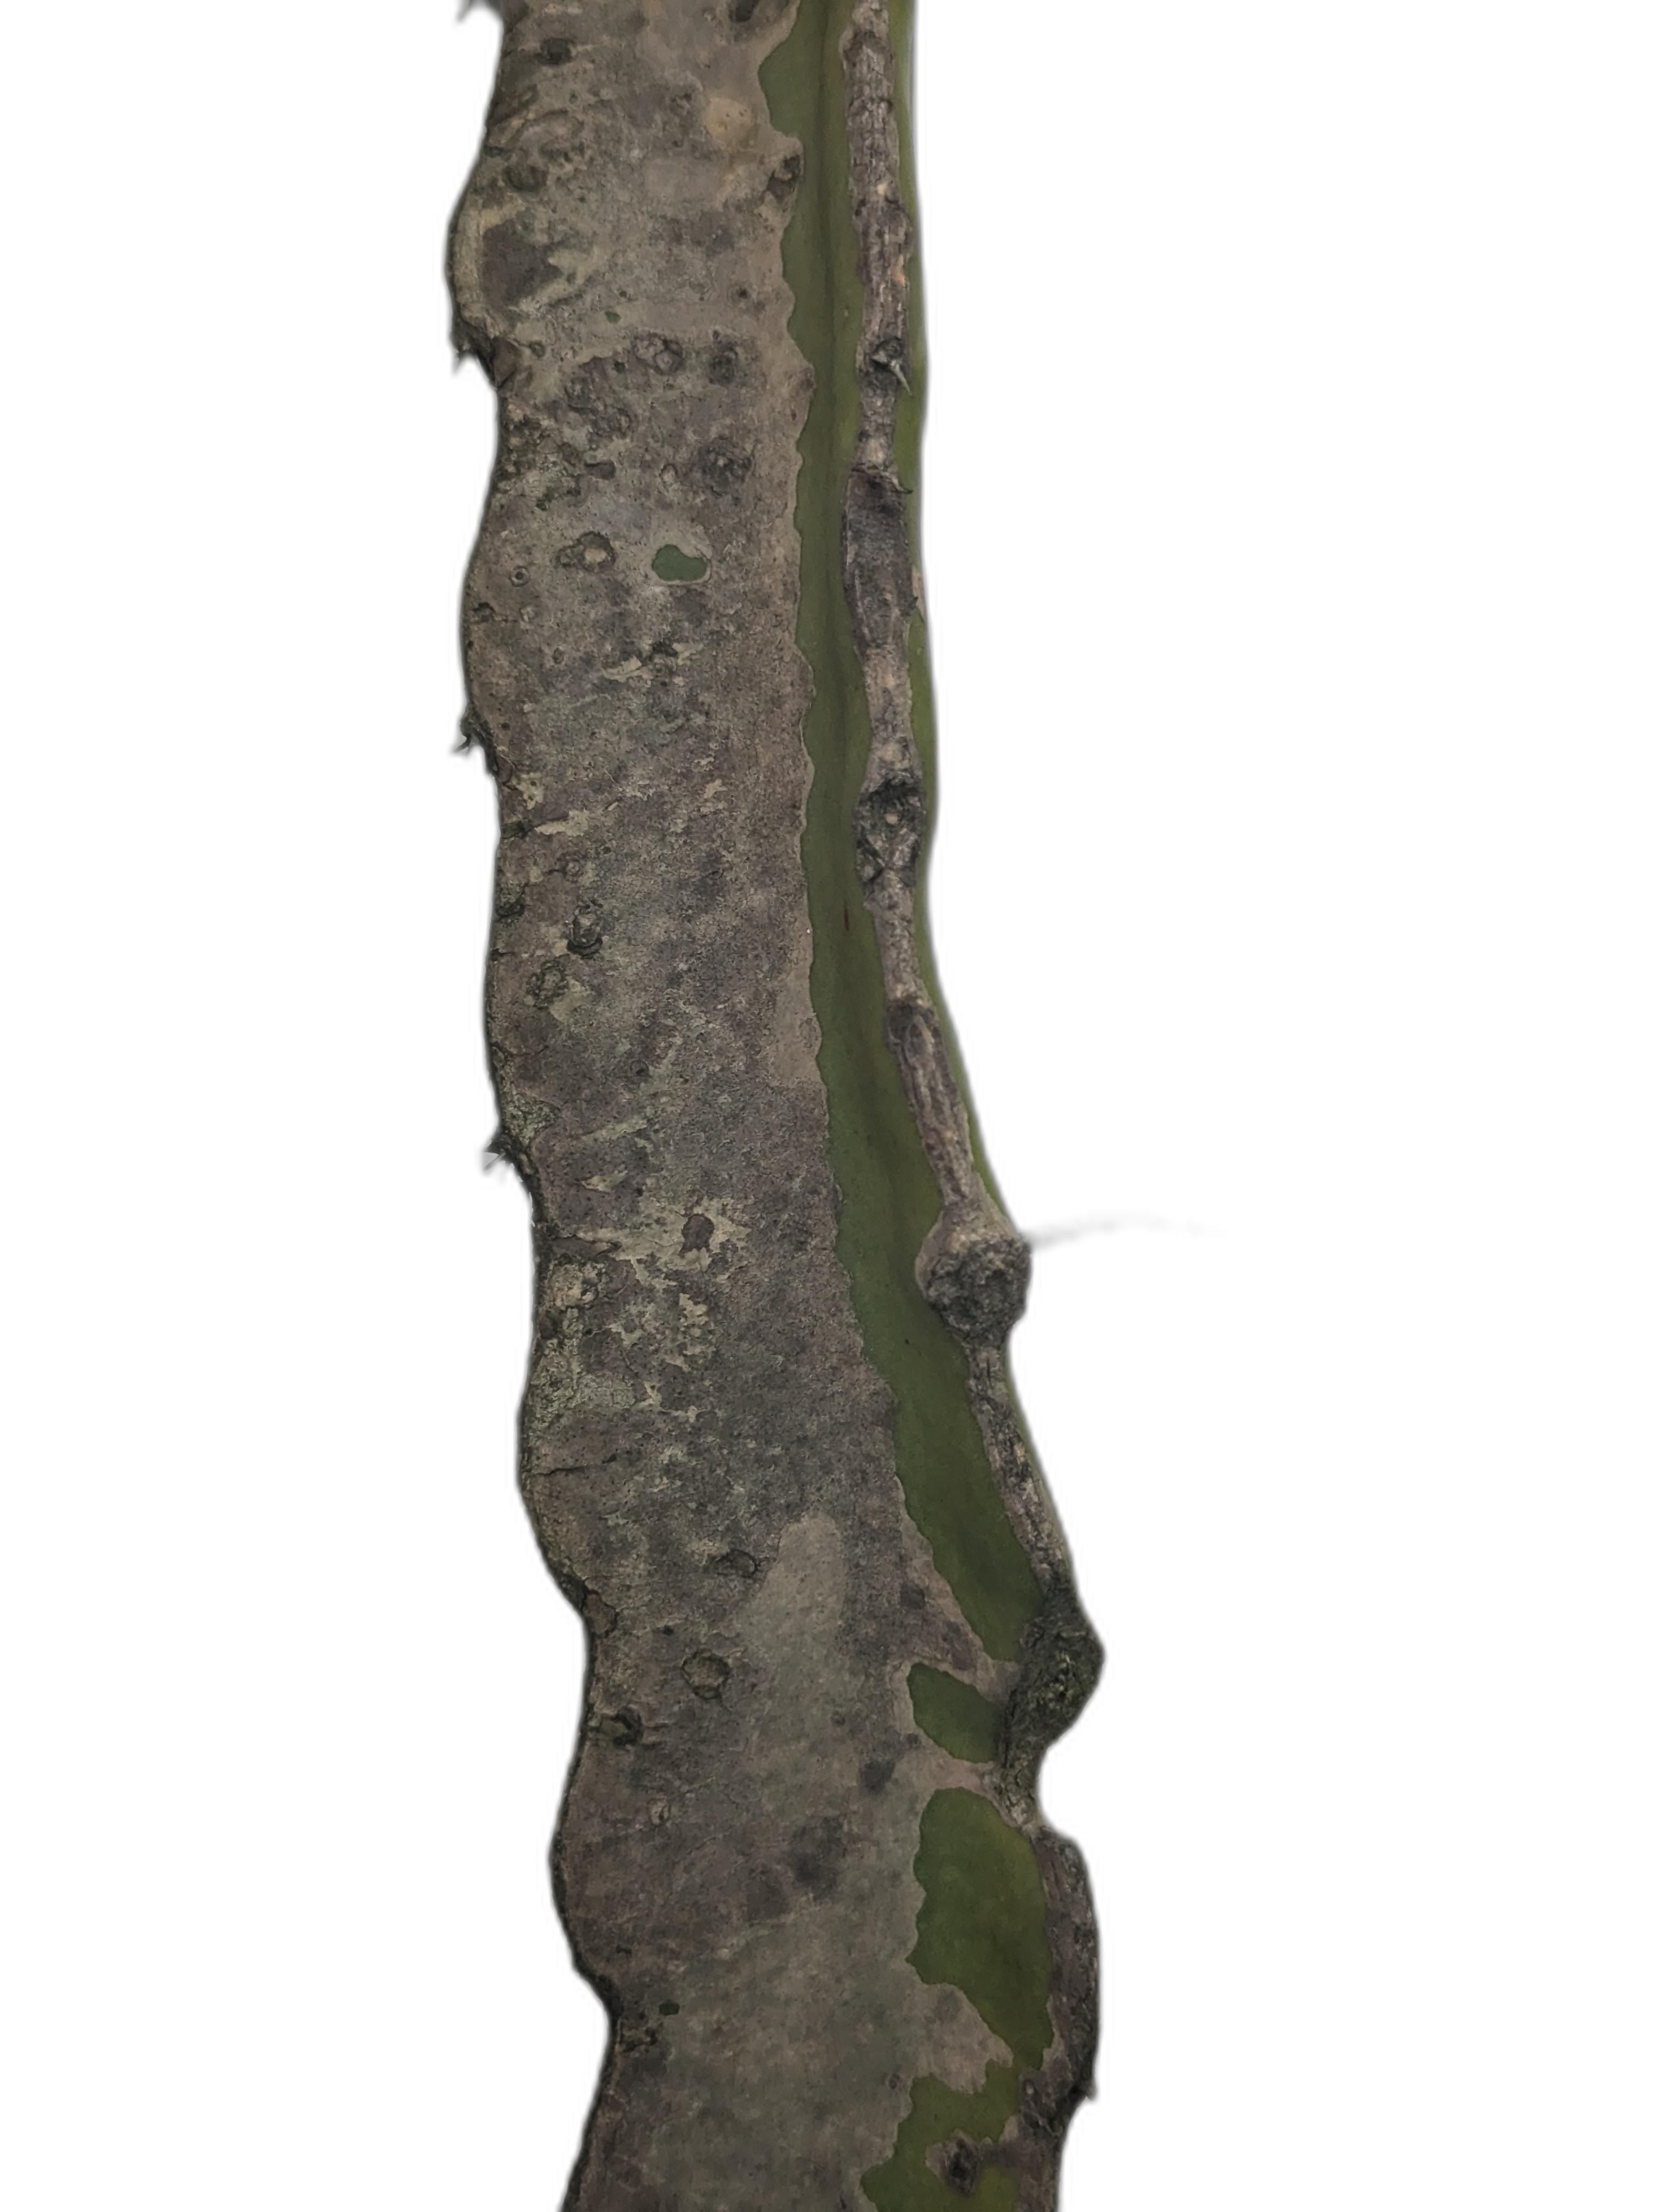
Label: Bad leaf